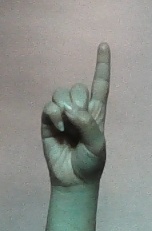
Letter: bb